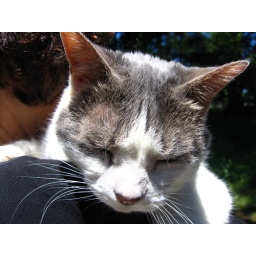
Chloe the cat on Kathie's shoulder in the backyard. At Kathie and Jason's house in Portland, Oregon. June 12, 2010